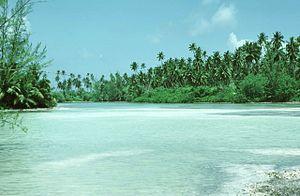
Diego Garcia est un atoll de l'archipel des Chagos, dans le territoire britannique de l'océan Indien, un territoire britannique d'outre-mer. L'île principale de l'atoll, appelée elle aussi Diego Garcia, accueille une base militaire américaine que le Royaume-Uni lui loue. Les installations comprennent un aéroport, des hangars, des locaux techniques, des habitations et autres infrastructures civiles ainsi qu'un port en eaux profondes aménagé dans le lagon. La souveraineté britannique sur l'île est contestée par l'Île Maurice à laquelle la Cour internationale de justice a donné raison en février 2019.